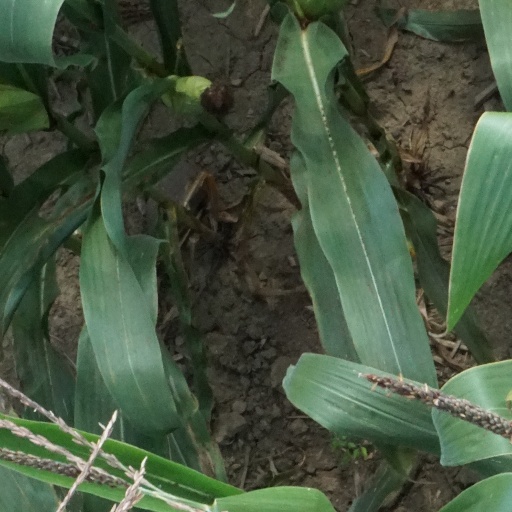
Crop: maize; corn